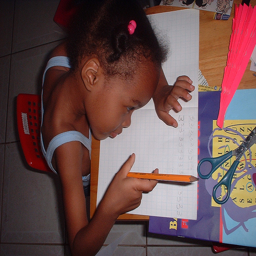
A little girl sitting at her desk doing school work.
A little girl holding a pencil looking at a workbook.
A young child practicing her handwriting of the number three.
A young girl is writing in her notebook
Little girl holding a pencil looking at scissors.